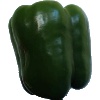
Label: green_pepper